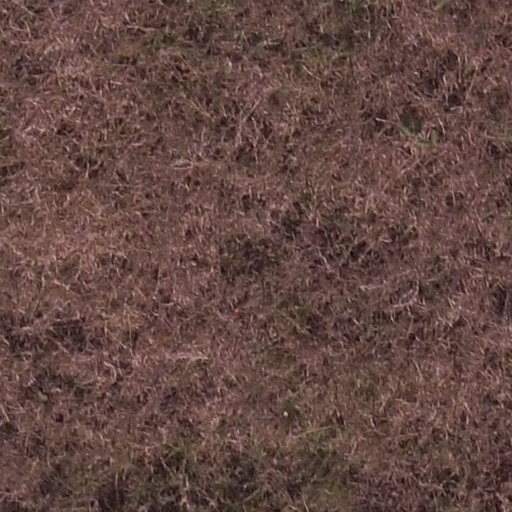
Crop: maize; corn